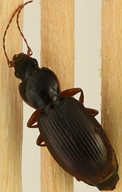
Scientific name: Synuchus impunctatus
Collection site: Harvard Forest Site (HARV), plot HARV_010